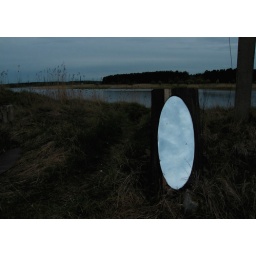
sky in a mirror